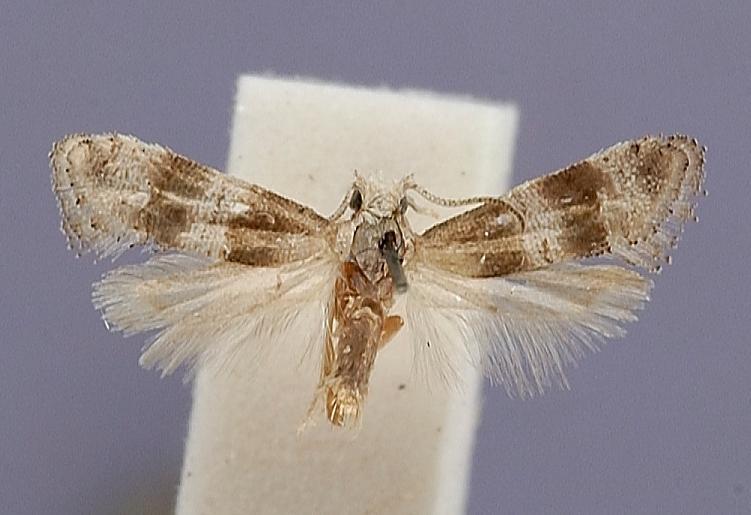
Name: Corticivora chica
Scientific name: Corticivora chica Brown, 1984
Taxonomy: Animalia, Arthropoda, Insecta, Lepidoptera, Tortricidae, Olethreutinae
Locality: Lake Placid, Archbold Biological Station, Highlands, Florida, United States
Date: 1 May 1964 to 7 May 1964